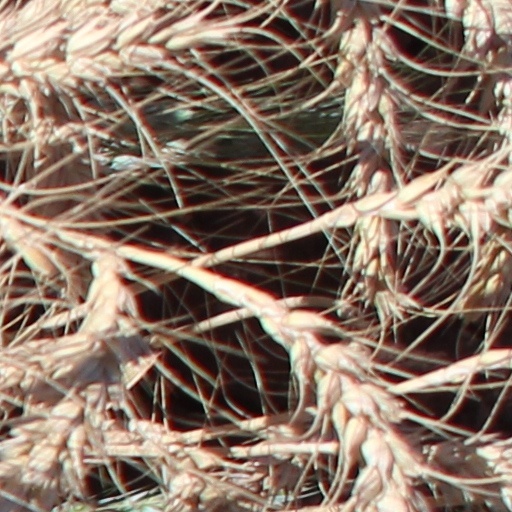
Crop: wheat